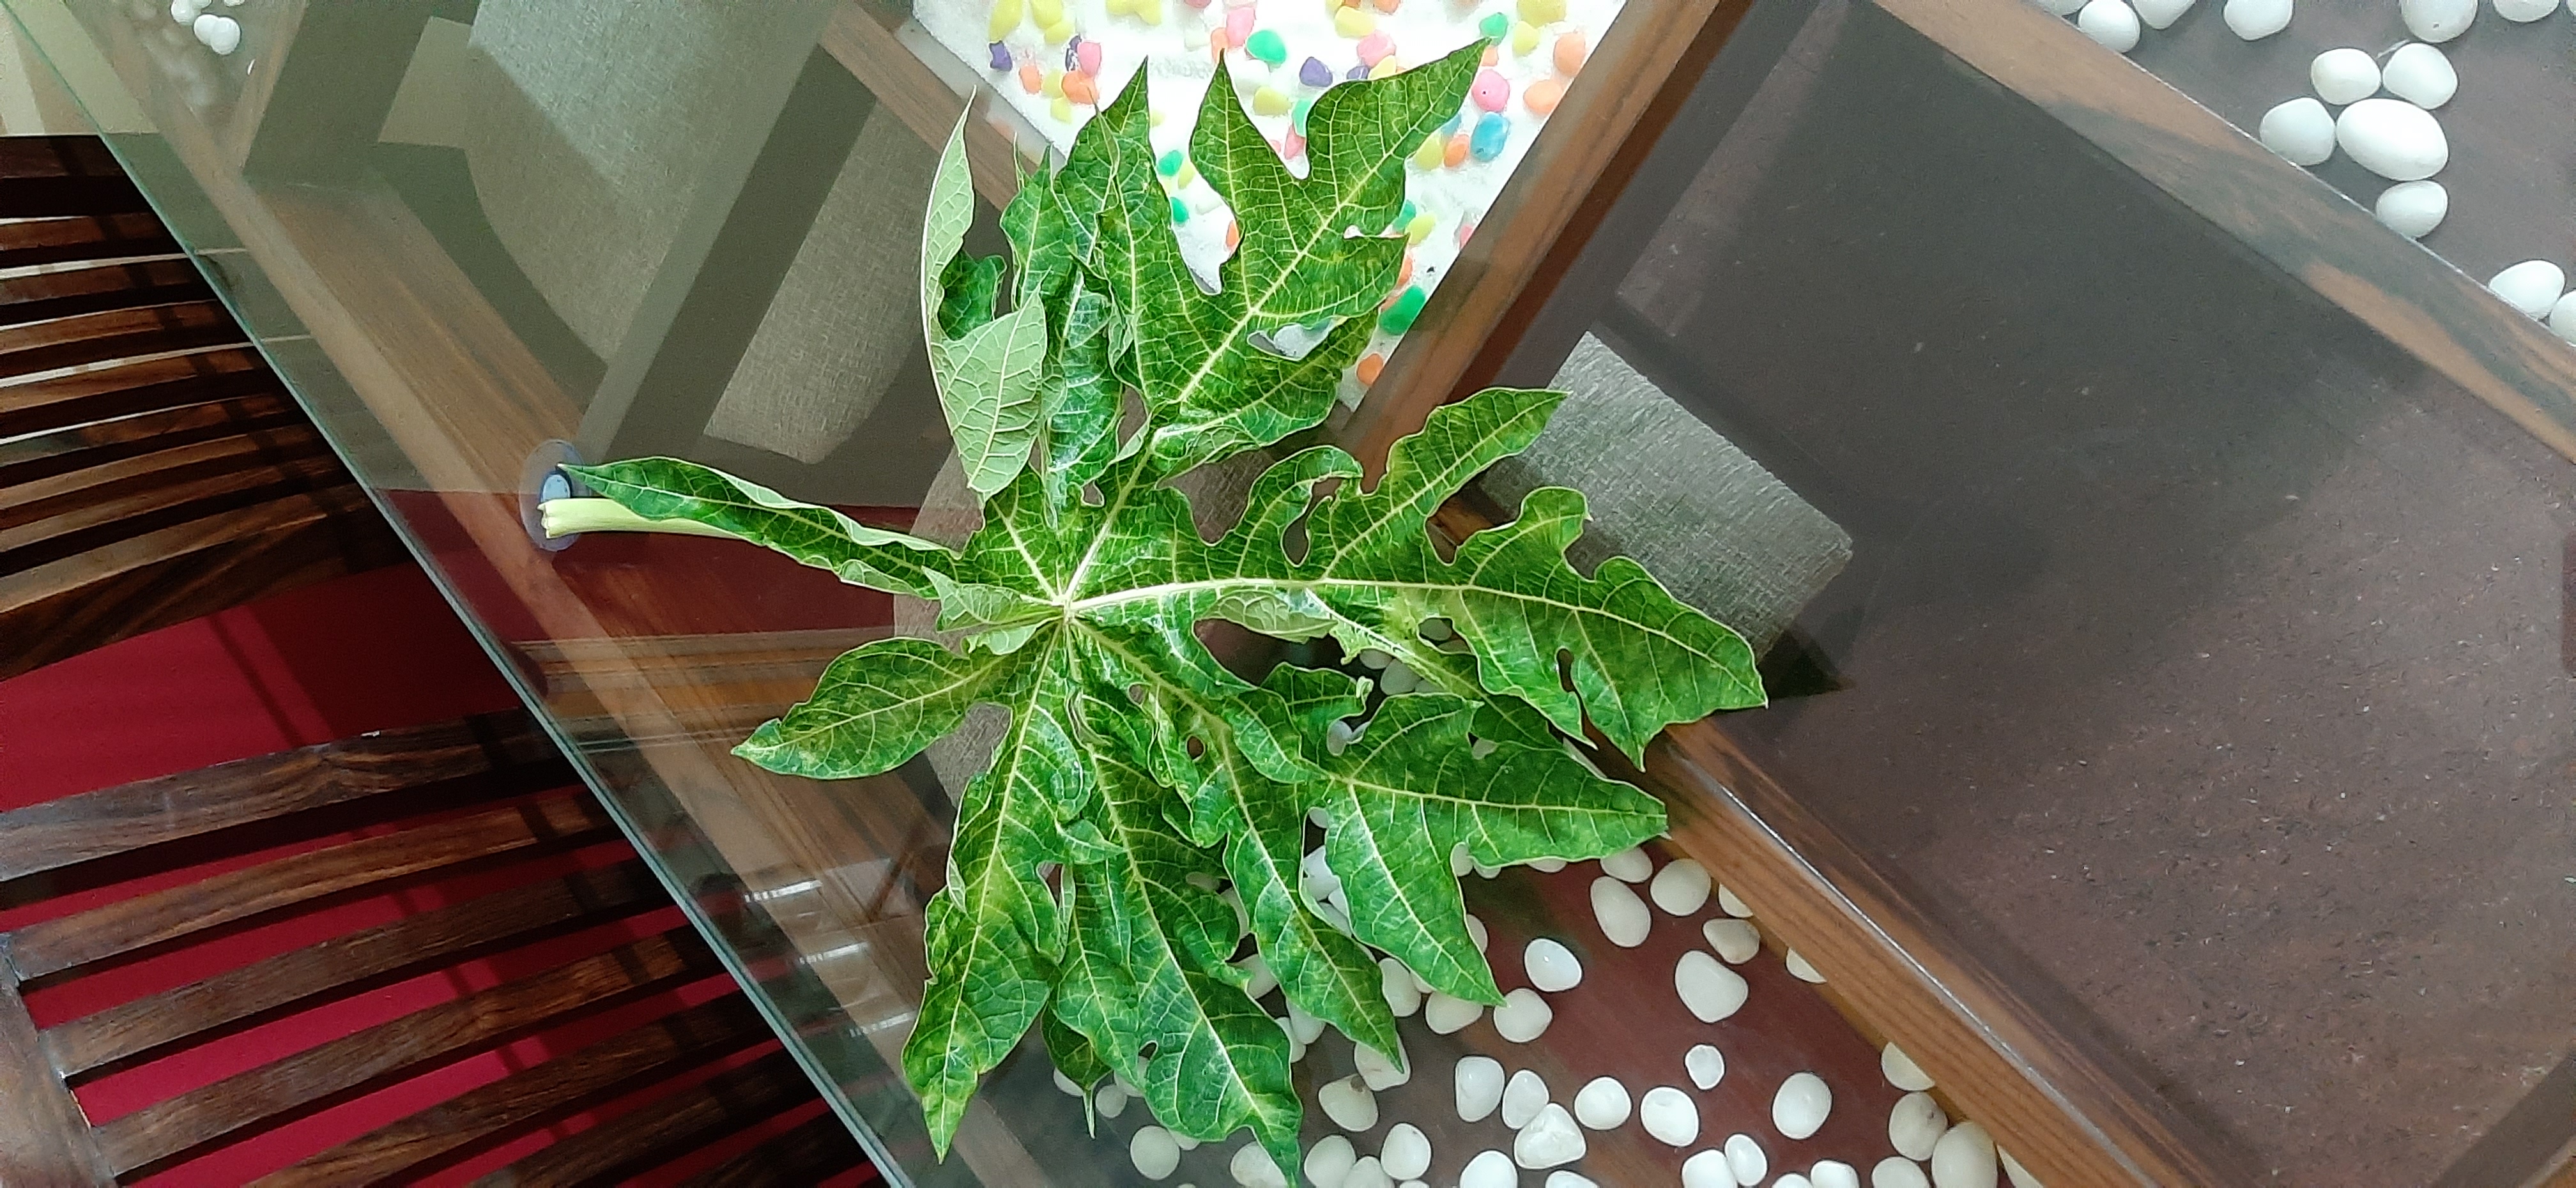
Plant: Papaya